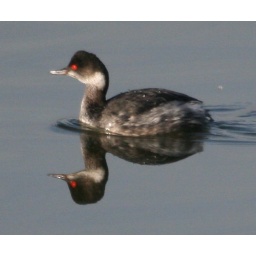
Eared grebe in winter clothing. Alviso, California. Another bird with red eyes.